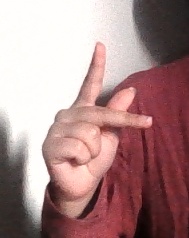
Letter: dha